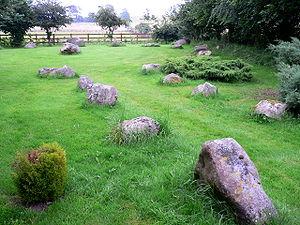
Les pierres de sarsen sont des blocs de grès que l'on trouve en grande quantité au Royaume-Uni : dans la plaine de Salisbury, les Marlborough Downs, le Kent, et en moindre quantité dans le Berkshire, l'Essex, la région d'Oxford, le Dorset et le Hampshire.
William Gowland, né le 16 décembre 1842 à Sunderland dans le comté de Durham en Angleterre et décédé le 9 juin 1922 à Londres, est un ingénieur des mines et métallurgiste britannique connu pour ses travaux archéologiques à Stonehenge et au Japon. Conseiller étranger dans ce pays pendant l'ère Meiji, il est considéré comme le « père de l'archéologie japonaise », ce qui est une exagération.